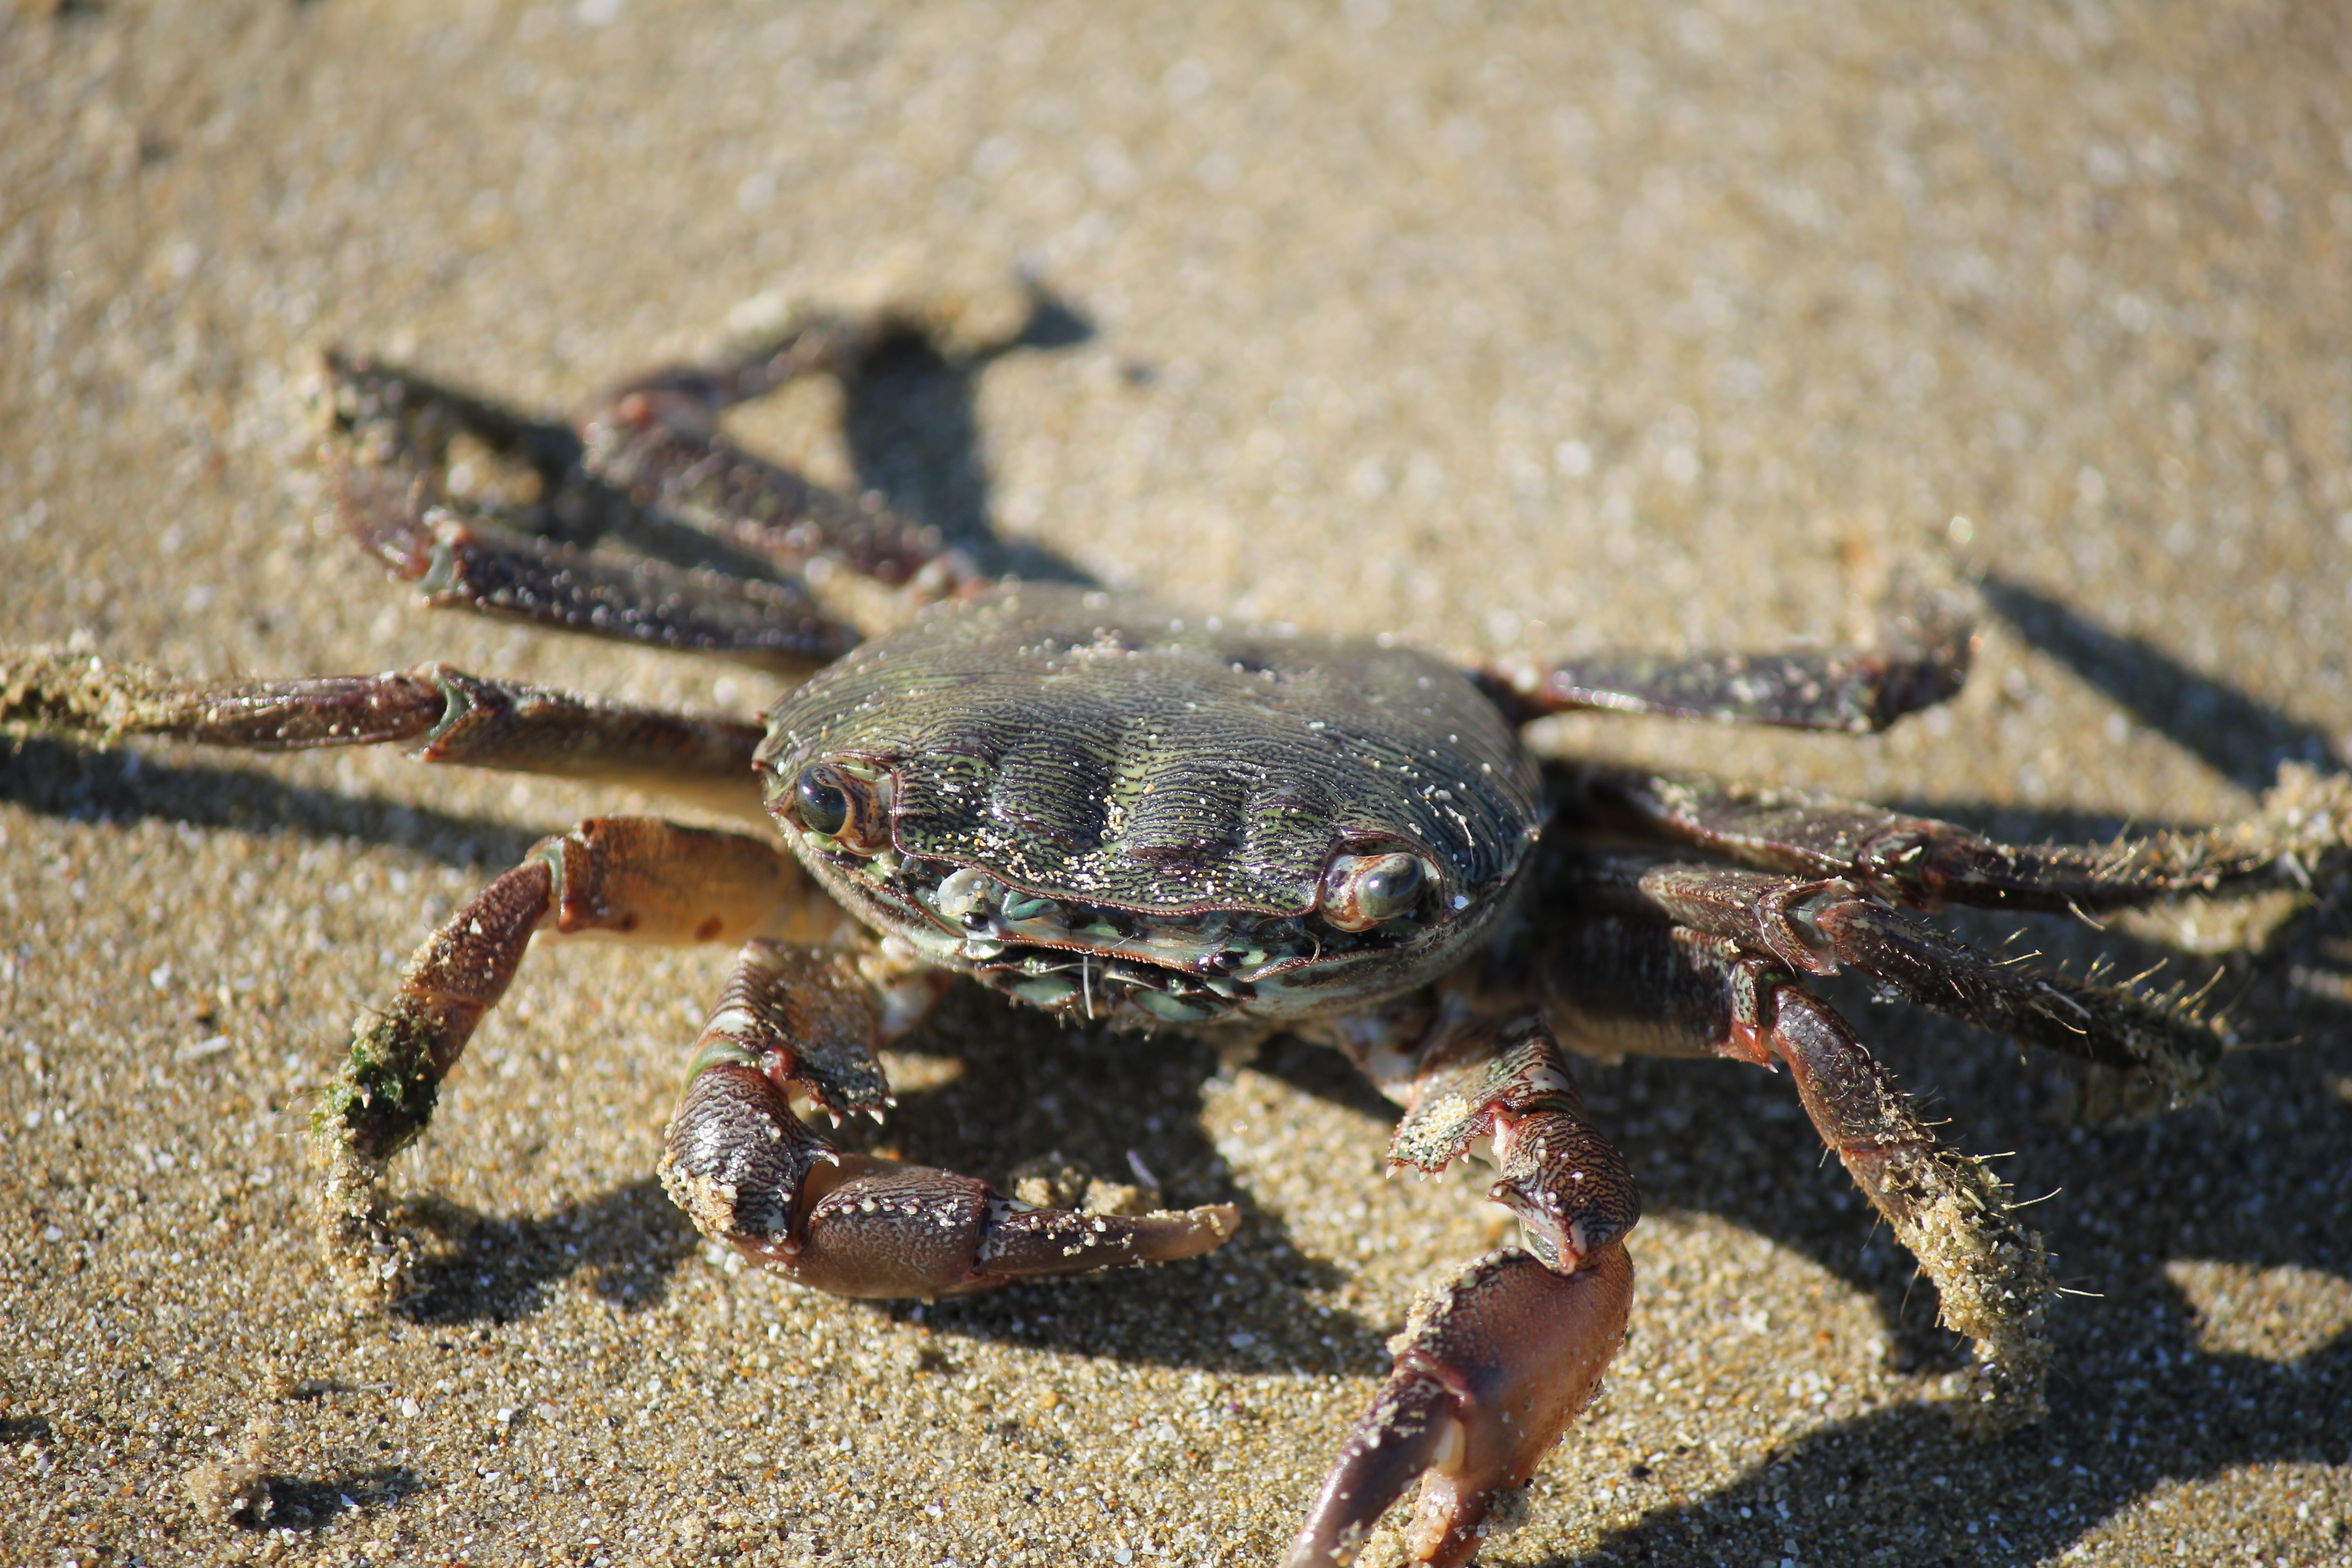
beach, sand, summer, food, seafood, fauna, crab, shell, invertebrate, crustacean, eyes, creature, peek, macro photography, arthropod, wolf spider, ocypodidae, decapoda, animal source foods, dungeness crab, freshwater crab